Strings (conference)

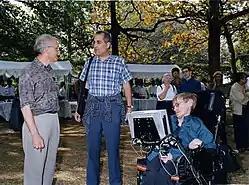
Photo at Strings 2001, from left to right David Gross, Edward Witten, and Stephen Hawking

Strings is a series of international conferences on the topic of string theory and quantum gravity, held annually since 1988. It is a key event for the string theory community. In 2004, it gathered about 400 participants, with several more online. Important topics in string theory have been introduced for the first time during these conferences.